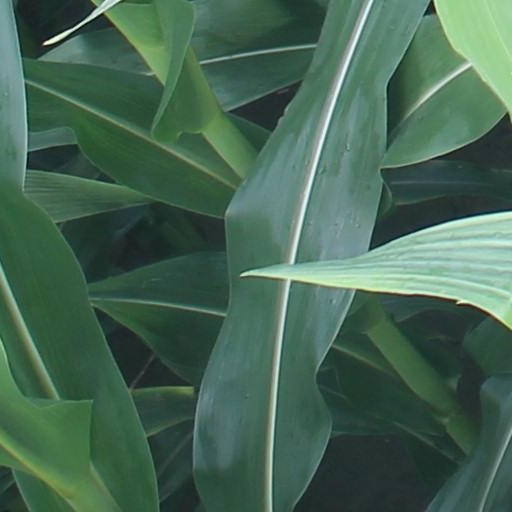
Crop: maize; corn